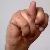
The image shows a hand gesture representing the letter 'N' in Indian Sign Language.